Liquefied natural gas industry in Russia

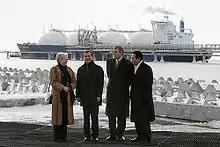
Russian president Dmitry Medvedev, japanese Prime Minister Taro Aso, Prince Andrew, Duke of York, and dutch Minister of Economic Affairs Maria van der Hoeven visit the Sakhalin-II project on 18 February 2009

In 2014 US sanctions prohibited Western companies from working on Russian Arctic offshore oil projects. Novatek was also sanctioned to block western finance of projects.